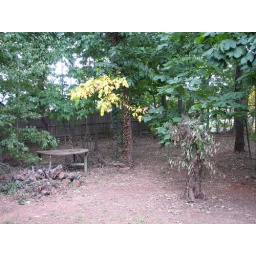
The yellow leaves is a poison ivy plant that attached itself to the trees in our back yard